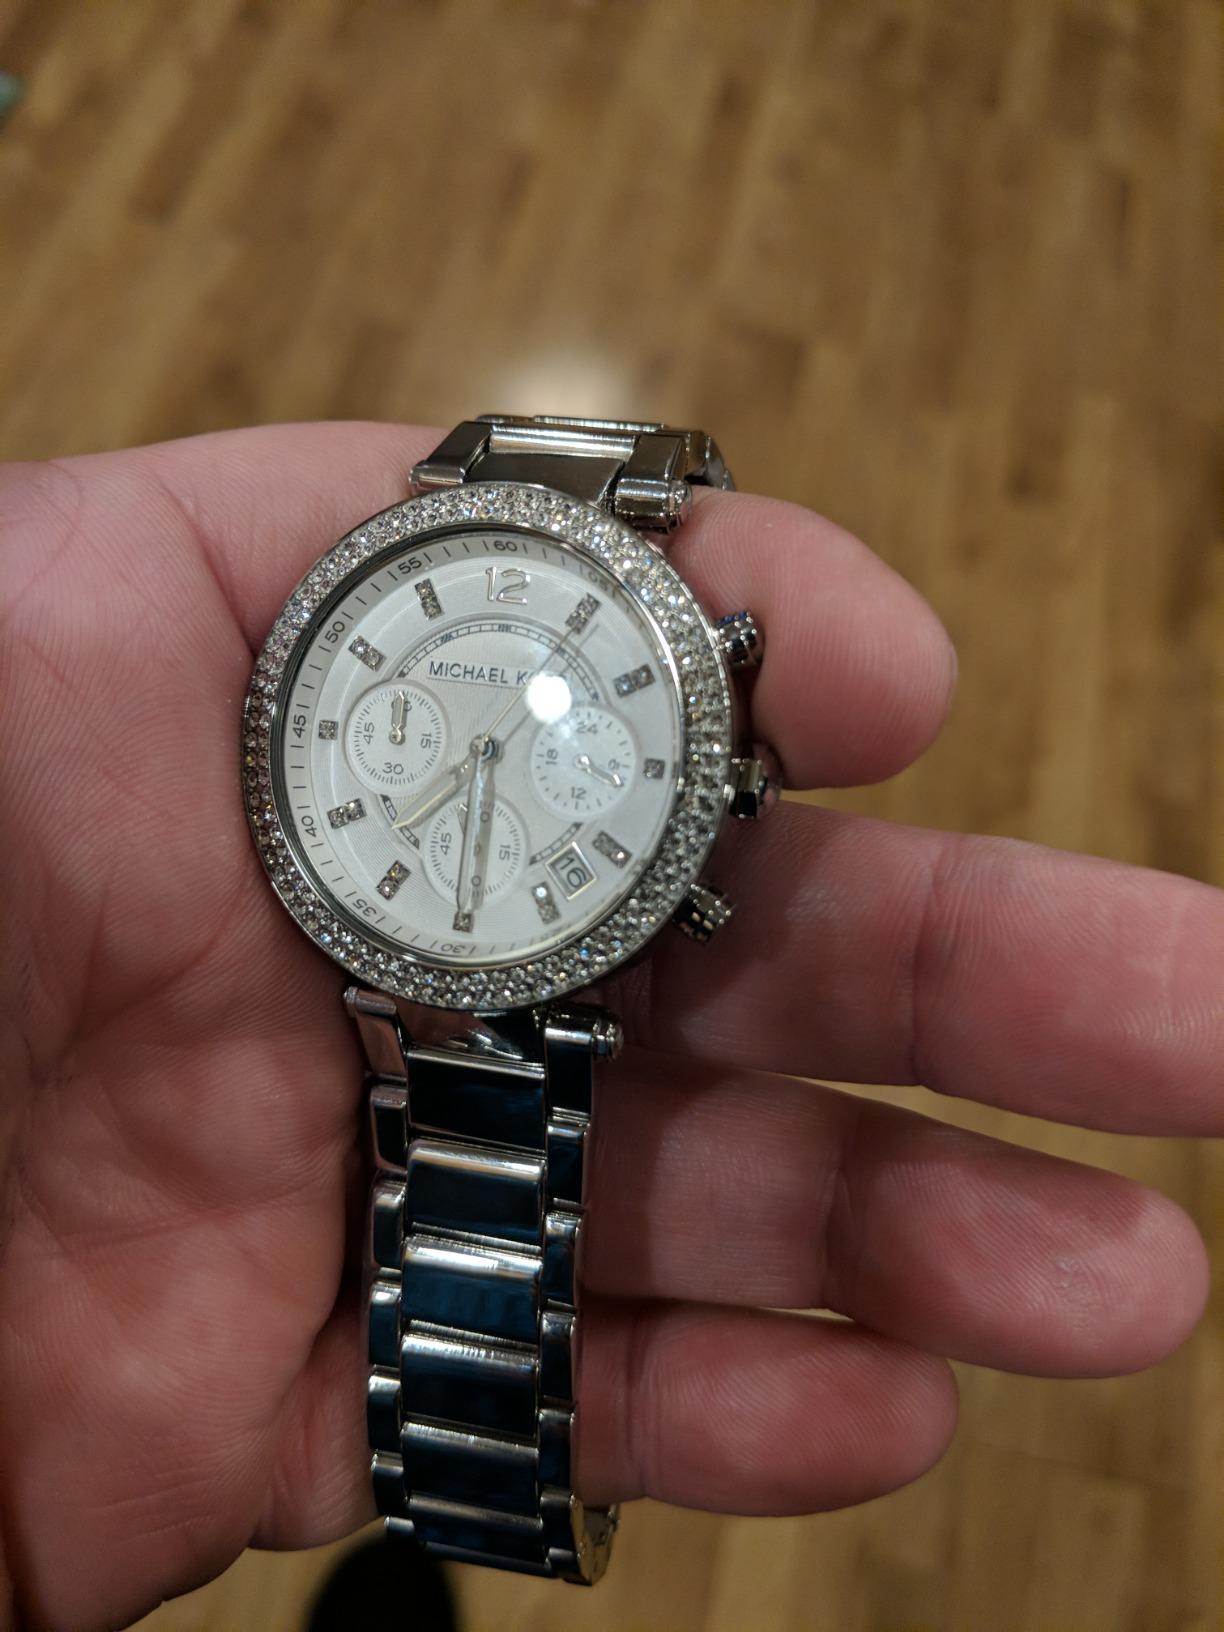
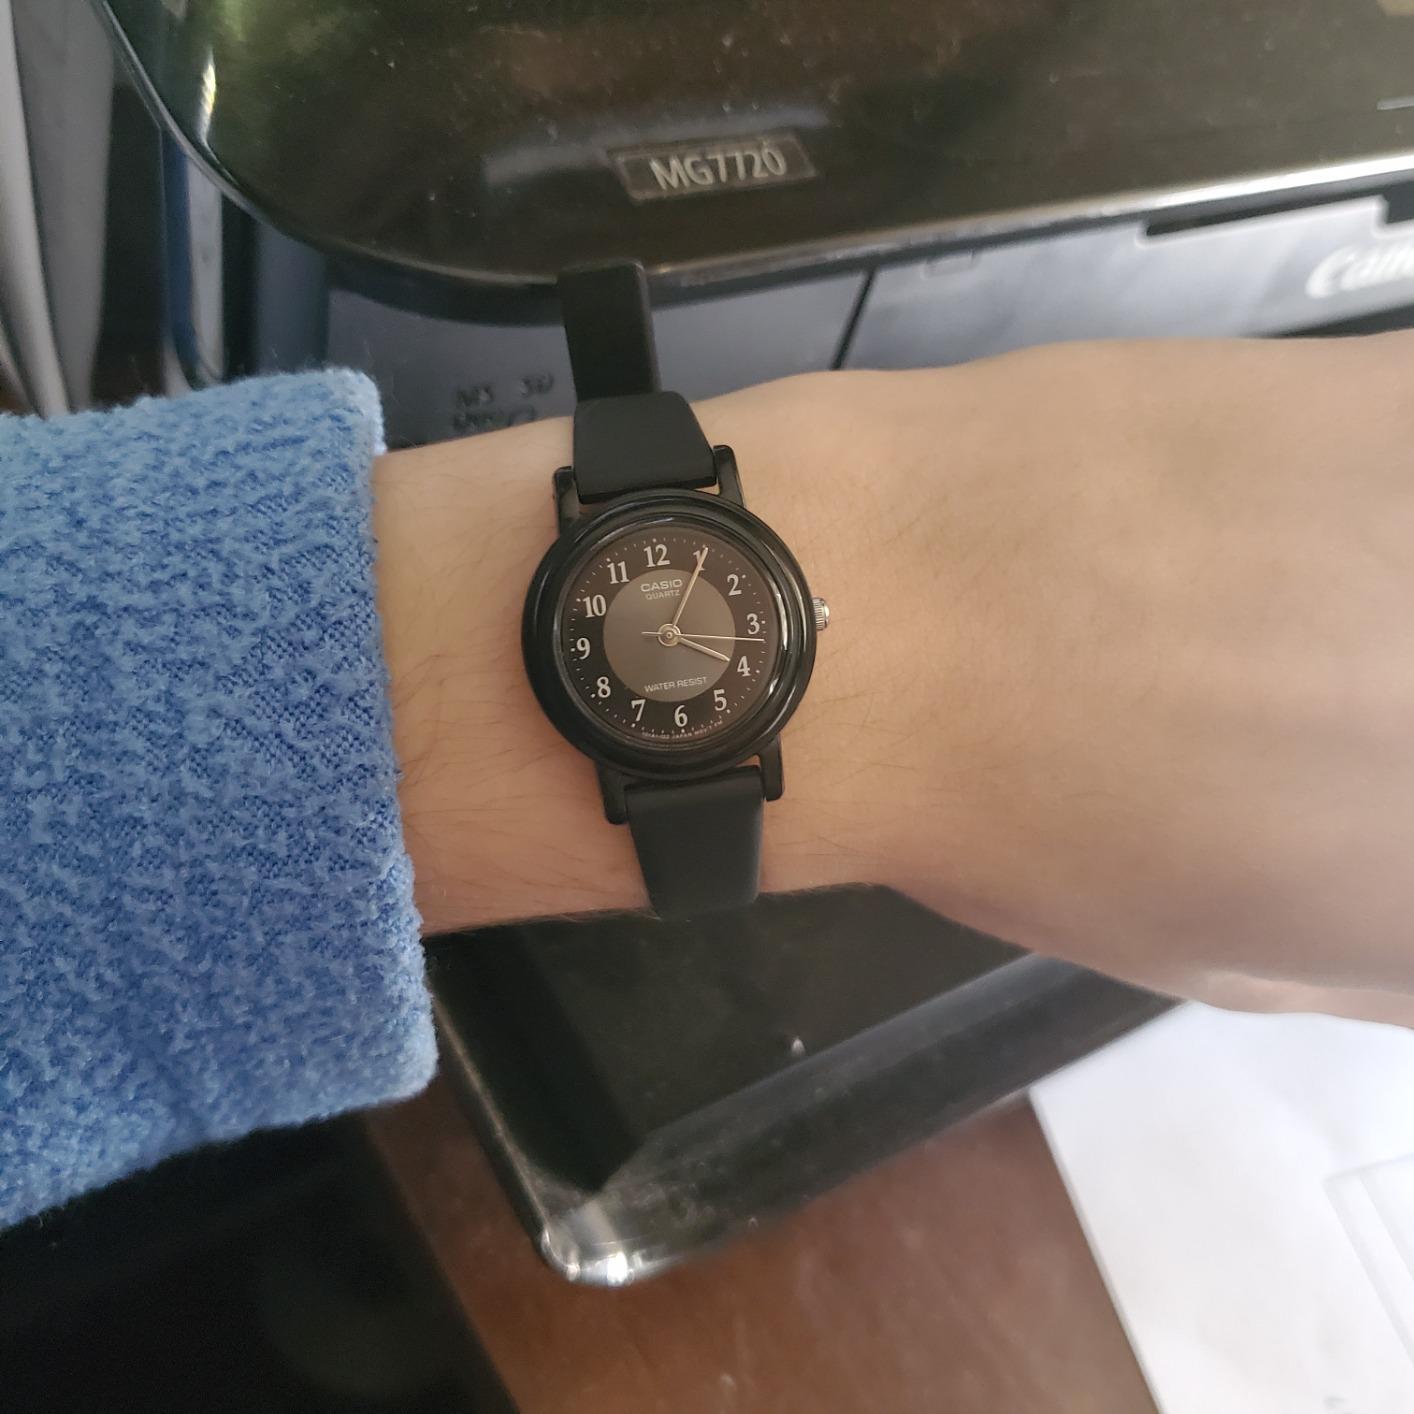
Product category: accessories_watch
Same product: no